Drususstein

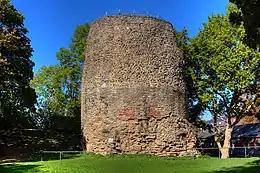
The Drususstein in the Mainz Citadel (2011)

The Drususstein (Drusus stone) is a nearly 20 metres high masonry block of Roman origin on the grounds of the citadel of Mainz, Germany. It was originally cased in marble. Researchers now largely accept that this is the structural remnant of the cenotaph mentioned by writers such as Eutropius and Suetonius, erected in 9 BC by Roman troops in honour of the deceased general Drusus, in Mogontiacum (now Mainz).